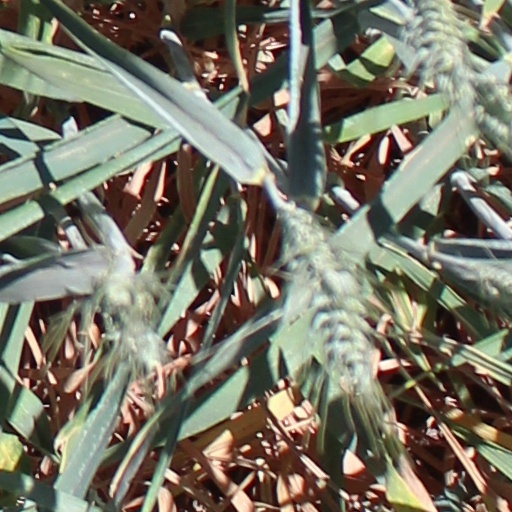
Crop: wheat